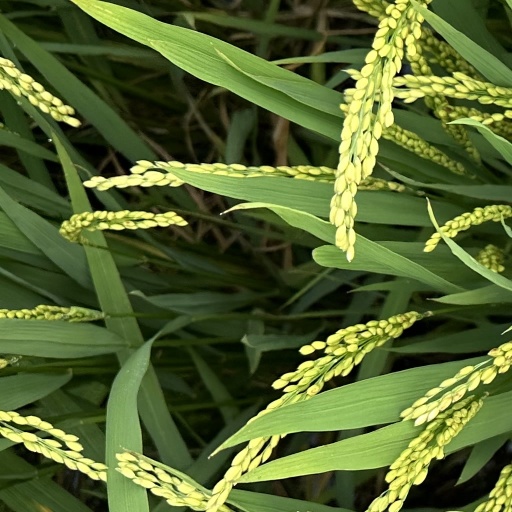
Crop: rice